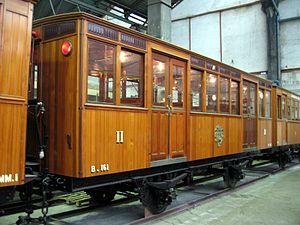
Les motrices M 1, MM 1 et les remorques du même type constituent le premier matériel roulant du métro parisien, en service de 1900 à 1931, dont la caisse était fabriquée en bois.